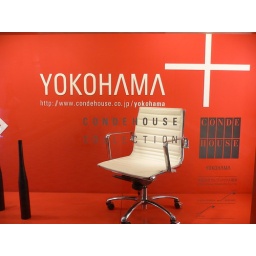
chair in the window